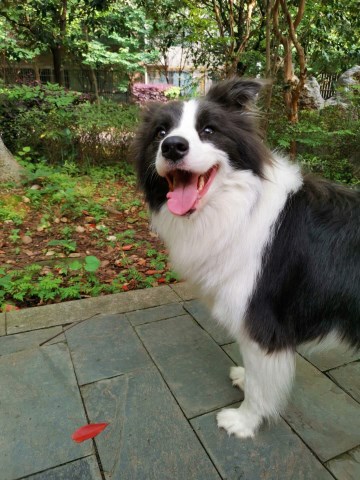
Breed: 2594-n000109-Border_collie